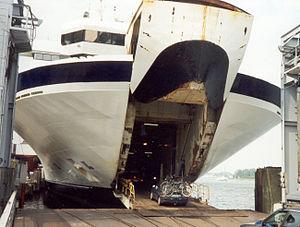
Le Finnjet était un ferry construit pour la compagnie finlandaise Finnlines en 1977. Il était à l'époque le plus long, le plus gros et le plus rapide ferry du monde, et le seul à être propulsé par des turbines à gaz. Il détient toujours le record de vitesse pour un ferry conventionnel, avec une vitesse de pointe de 33,5 nœuds.